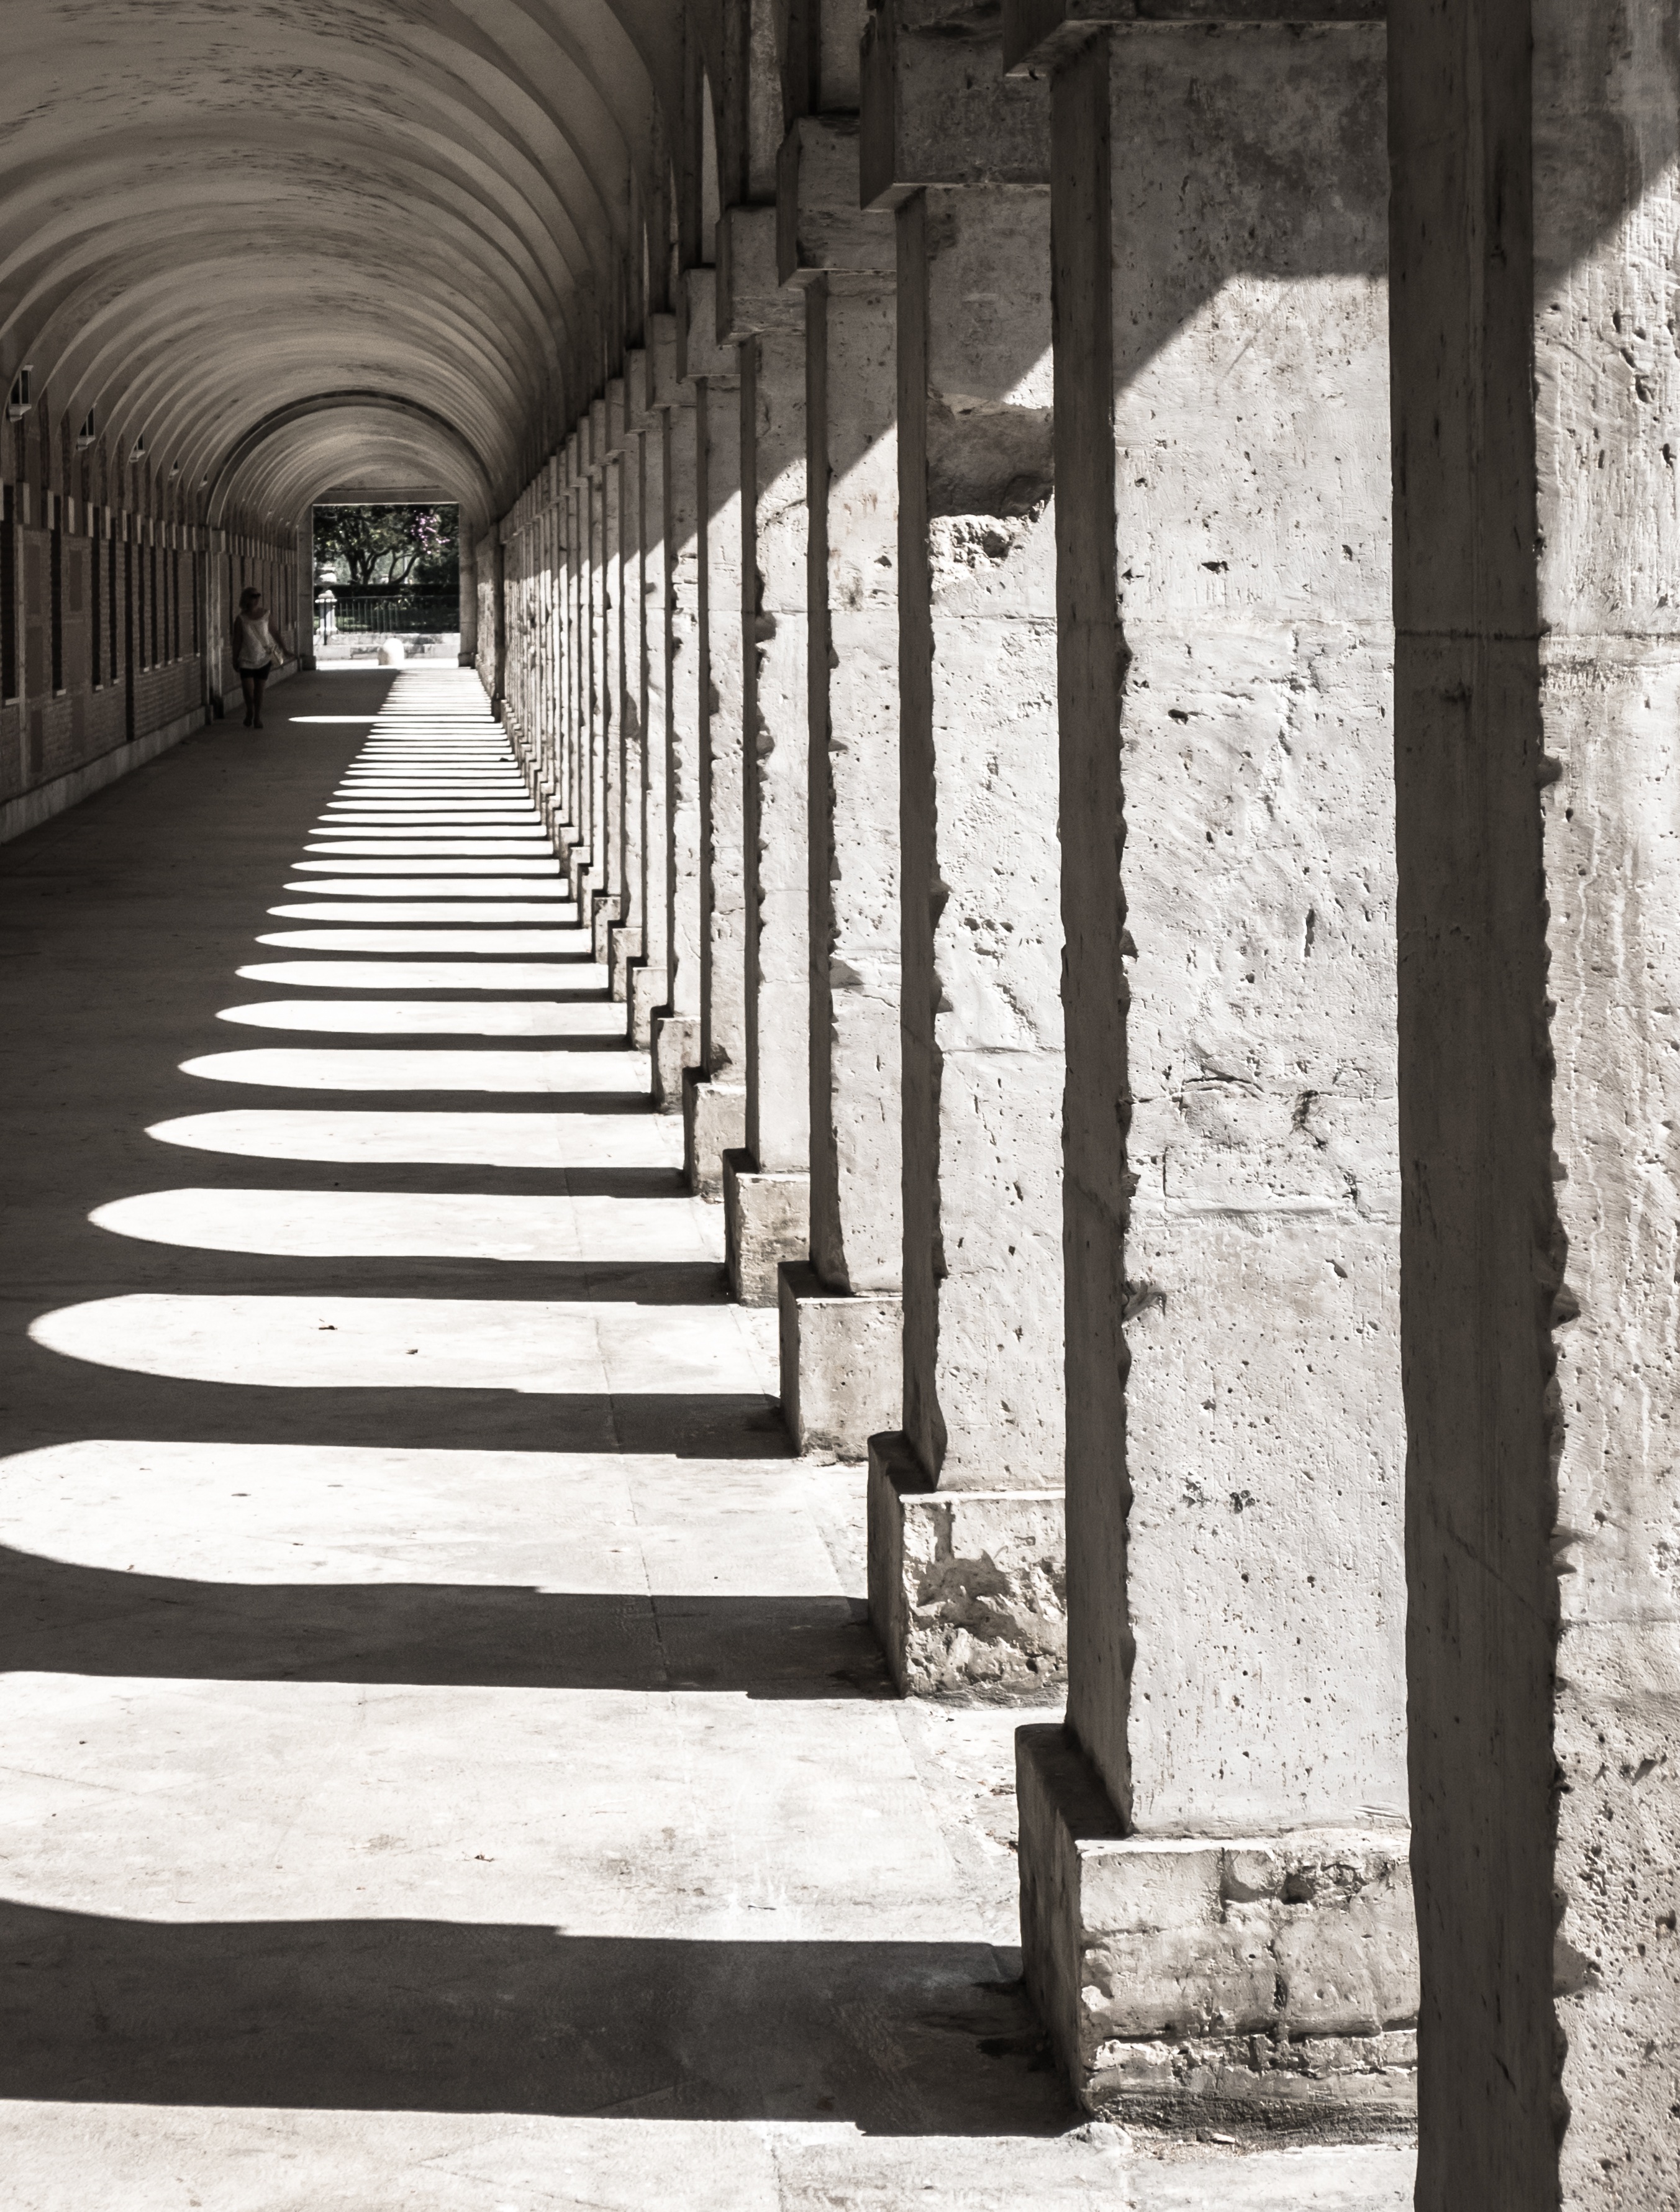
light, black and white, architecture, structure, wood, white, wall, stone, line, lantern, hall, peaceful, ancient, black, monochrome, old building, brick, stairs, infrastructure, arches, symmetry, input, monochrome photography